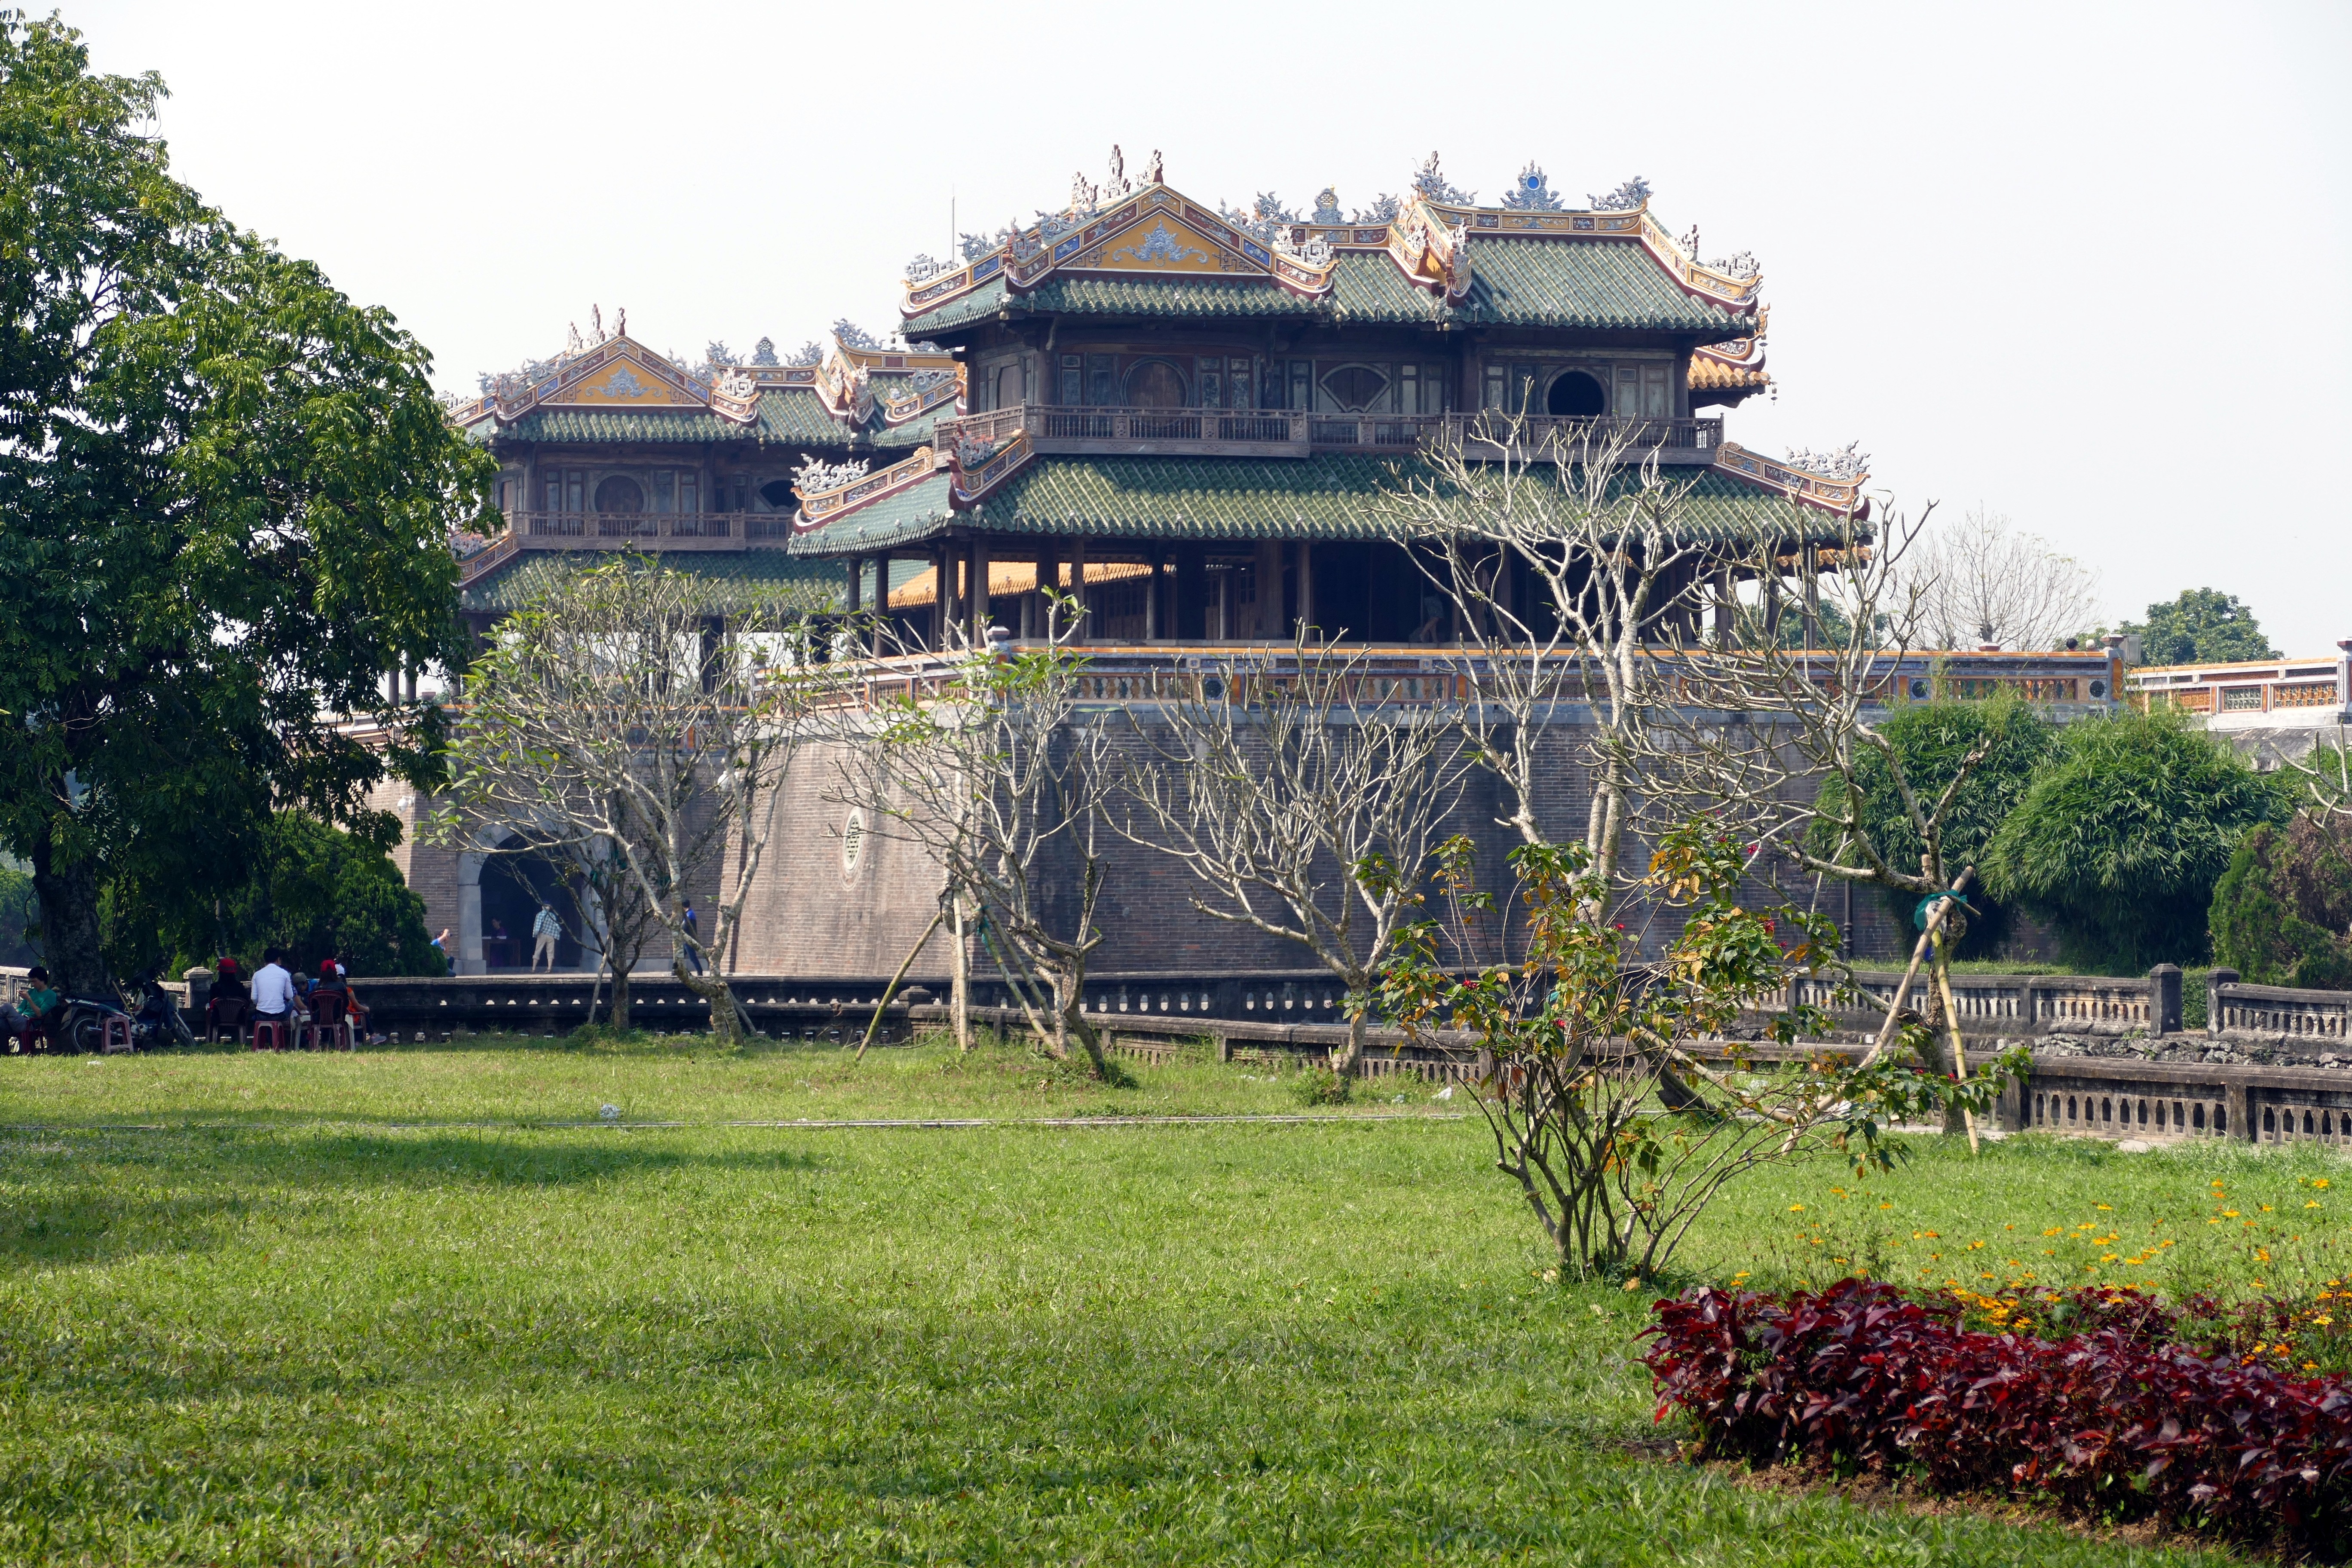
architecture, flower, building, palace, park, asia, garden, world heritage, old town, unesco, estate, historically, vietnam, hue, royal palace